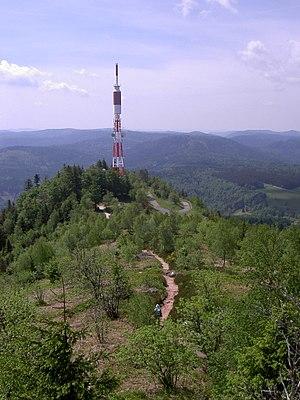
L'émetteur de Sarrebourg-Donon selon l'appellation du CSA et TDF, mais appelé plus usuellement et coutumièrement émetteur du Donon est un émetteur de radio et de télévision. Un grand sigle de l'O.R.T.F. orne encore, en juillet 2012, la façade du bâtiment.